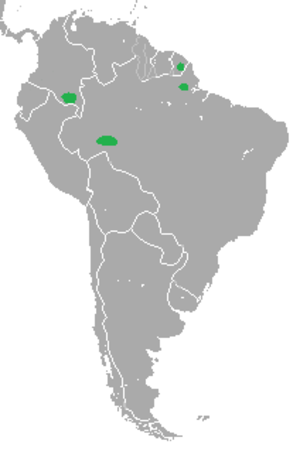
Tapirus kabomani est l'une des cinq espèces de tapir connues et la plus petite décrite. Vivant en Amérique du Sud principalement dans l'environnement de la forêt Amazonienne, sa découverte est publiée en 2013.